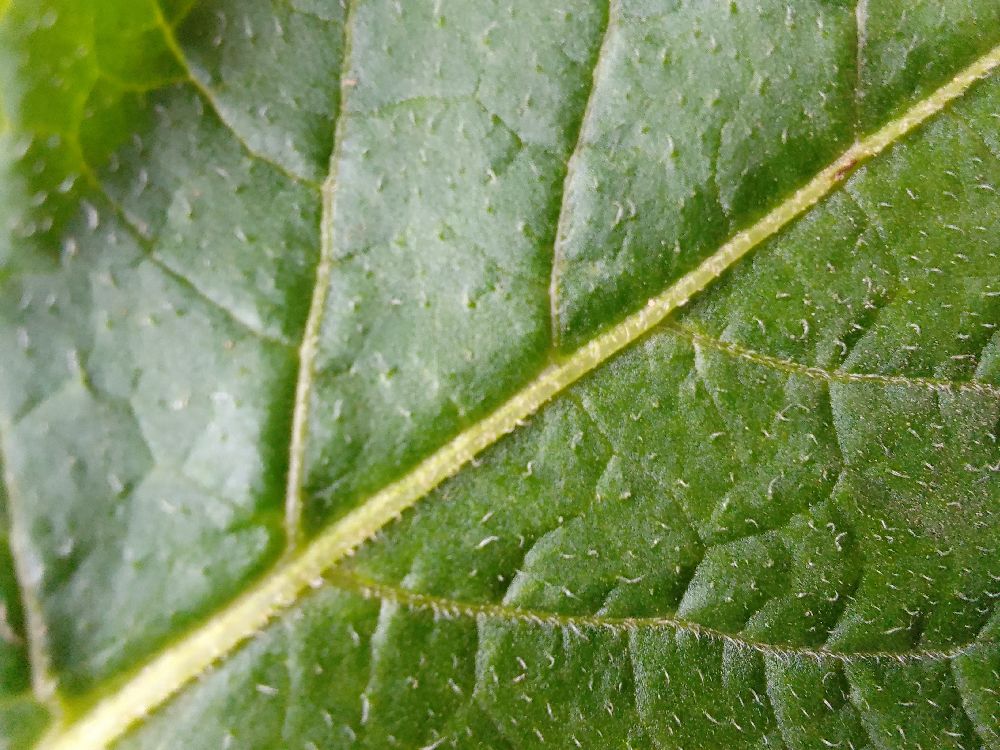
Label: Healthy